Conservative Party Conference

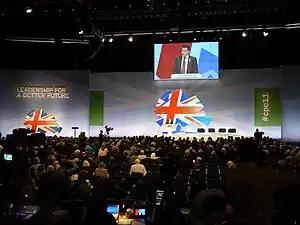
Conservative Party Conference held in Manchester at the Central Convention Complex in 2011

The Conservative Party Conference (CPC) is a four-day national conference event held by the Conservative Party in the United Kingdom. It takes place every year in October during the British party conference season, when the House of Commons is usually in recess. The event's location has alternated between Birmingham's International Convention Centre (ICC) and Manchester's Central Convention Complex since 2008. Previously, it had alternated between Blackpool, Bournemouth and Brighton.